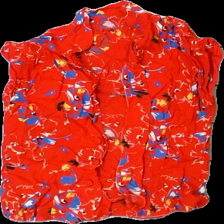
View: front
Type: Blouse
Category: Ladies
Brand: Not in the list
Colors: Red, Blue, Yellow, Black, White
Material: 100% viskos
Pattern: Floral print
Cut: V-collar
Season: All
Holes: Minor
Damage: hål och lösa trådar
Damage location: bottom center
Price range: <50
Recommended usage: Export
Description: ärmlös blus med blommigt mönster
Comment: märke och storlek saknas